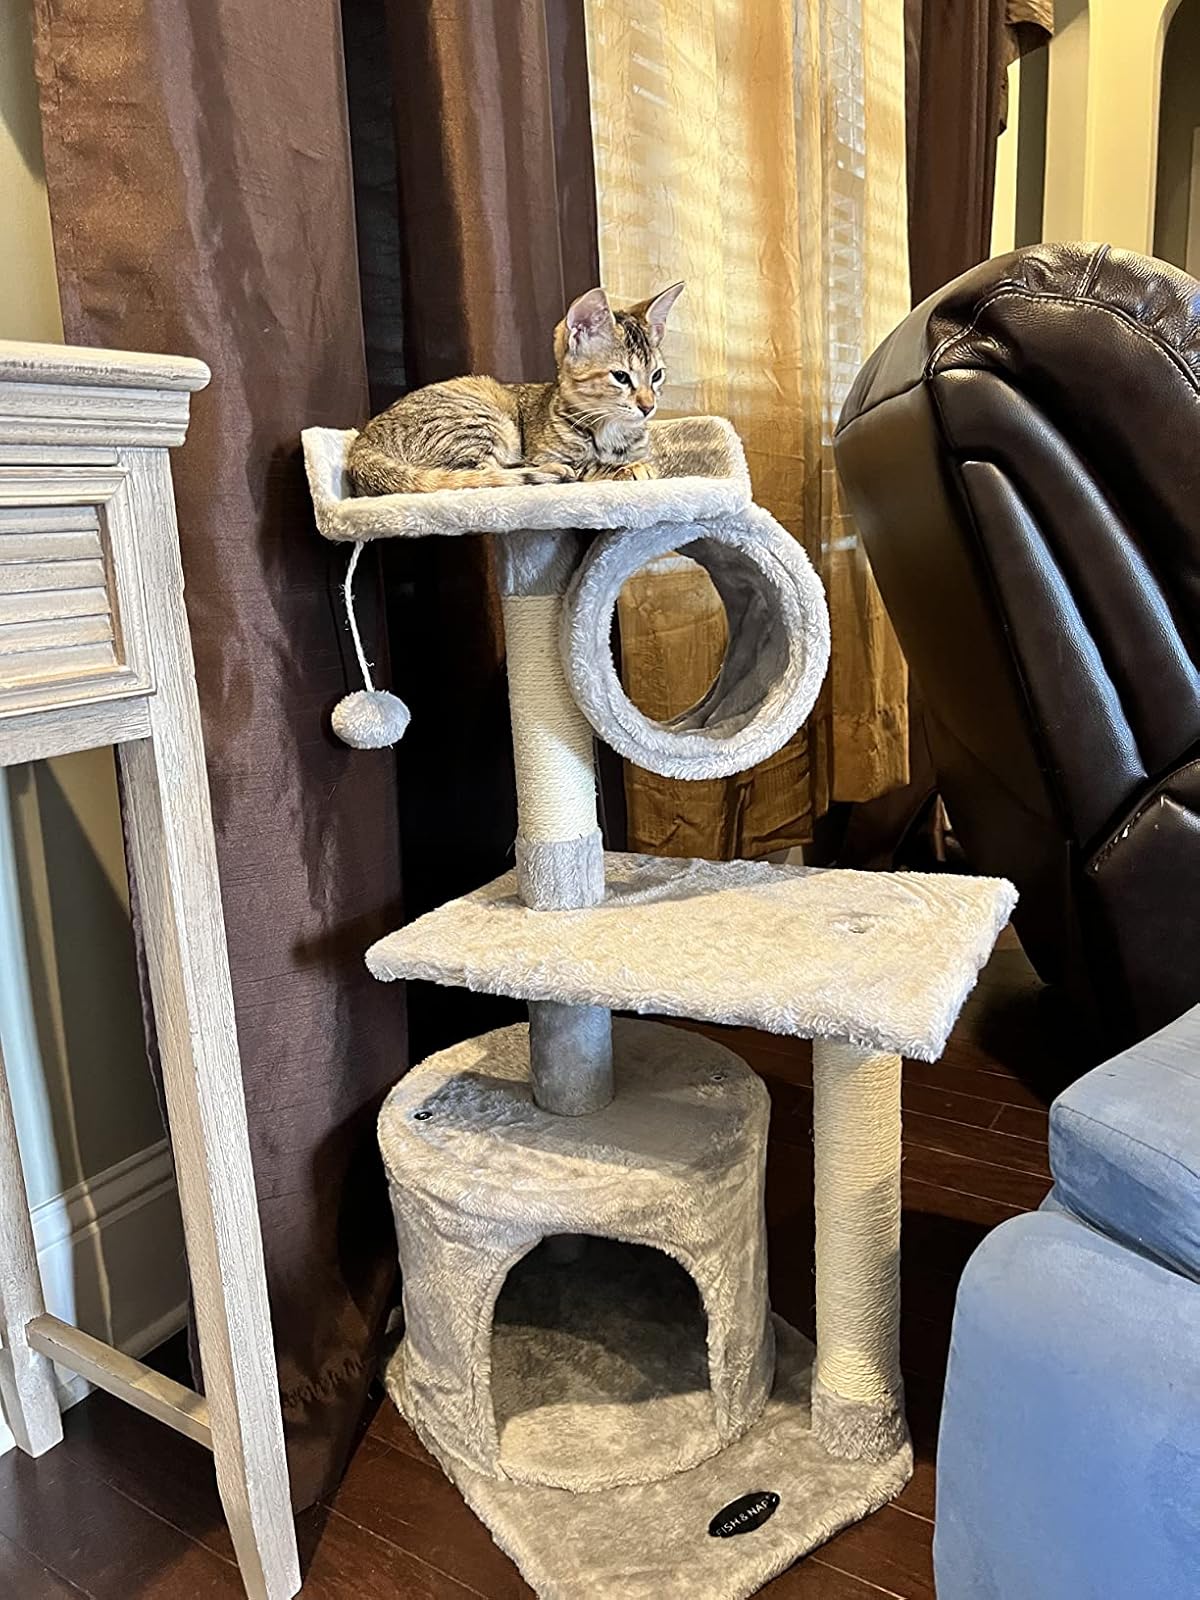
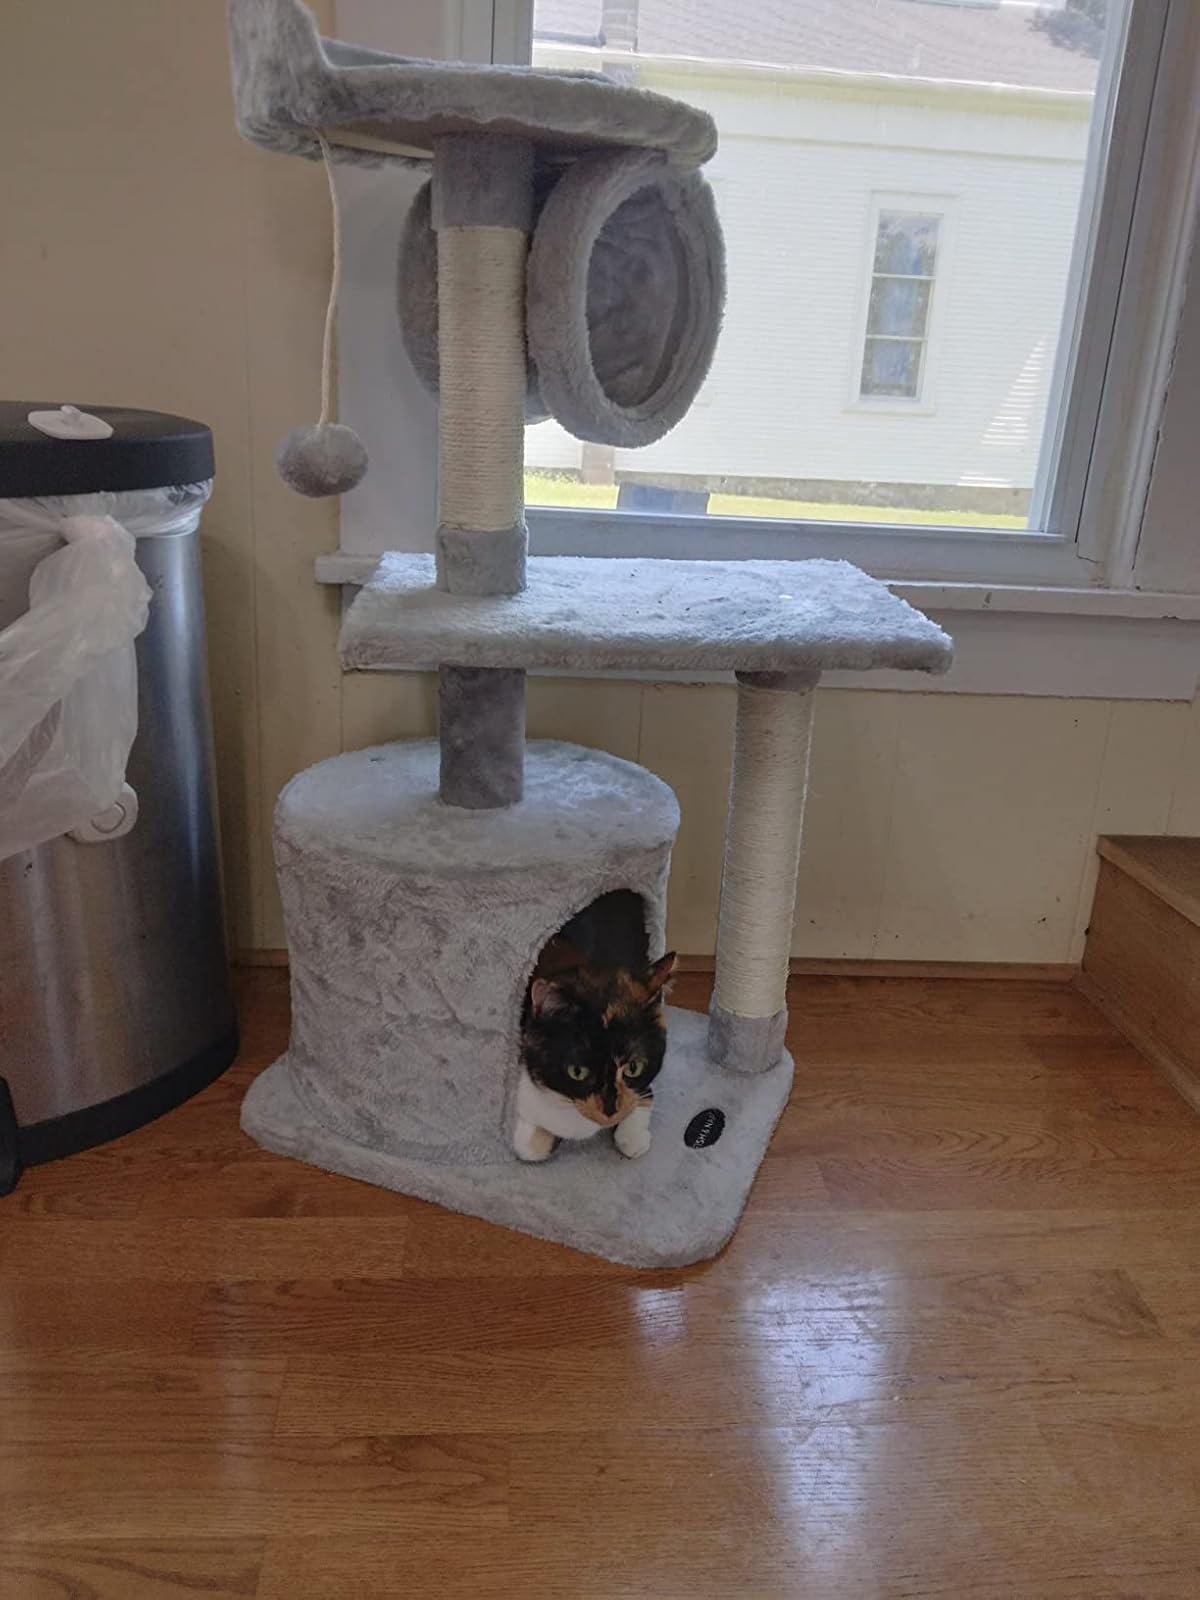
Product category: items_cat tree
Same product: yes